Question: Where are the men?
Tambaya: Ina mazan?
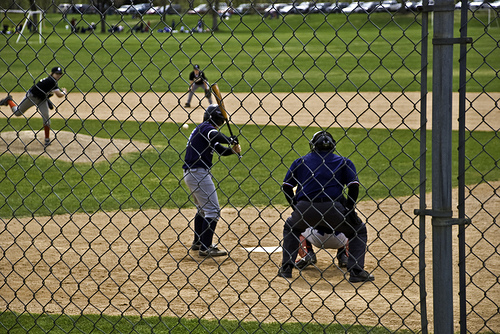
Answer: A field.
Amsa: A filin.